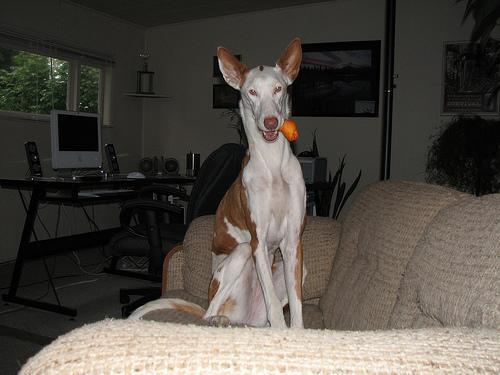
Ibizan_hound